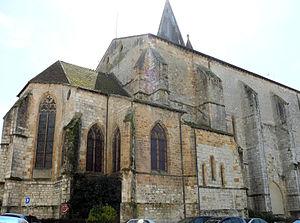
Orthez - Église Saint-Pierre - Chevet et nef
L'église Saint-Pierre est une église catholique de la commune d'Orthez, dans le département français des Pyrénées-Atlantiques. Elle a été classée monument historique par arrêté du 23 mars 2012 après avoir été inscrite le 31 mai 1939. Elle dépend de la paroisse Saint-Pierre de Montcade - Orthez du diocèse de Bayonne.
Orthez est une commune française située dans le département des Pyrénées-Atlantiques, en région Nouvelle-Aquitaine.